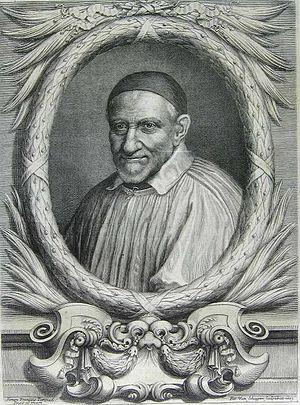
Portrait de Saint Vincent de Paul (1581-1600)
Antoine-Frédéric Ozanam est un professeur de littérature étrangère à la Sorbonne, fondateur de la Société de Saint-Vincent-de-Paul, historien et essayiste catholique français ; il a été béatifié par le pape Jean-Paul II le 22 août 1997.